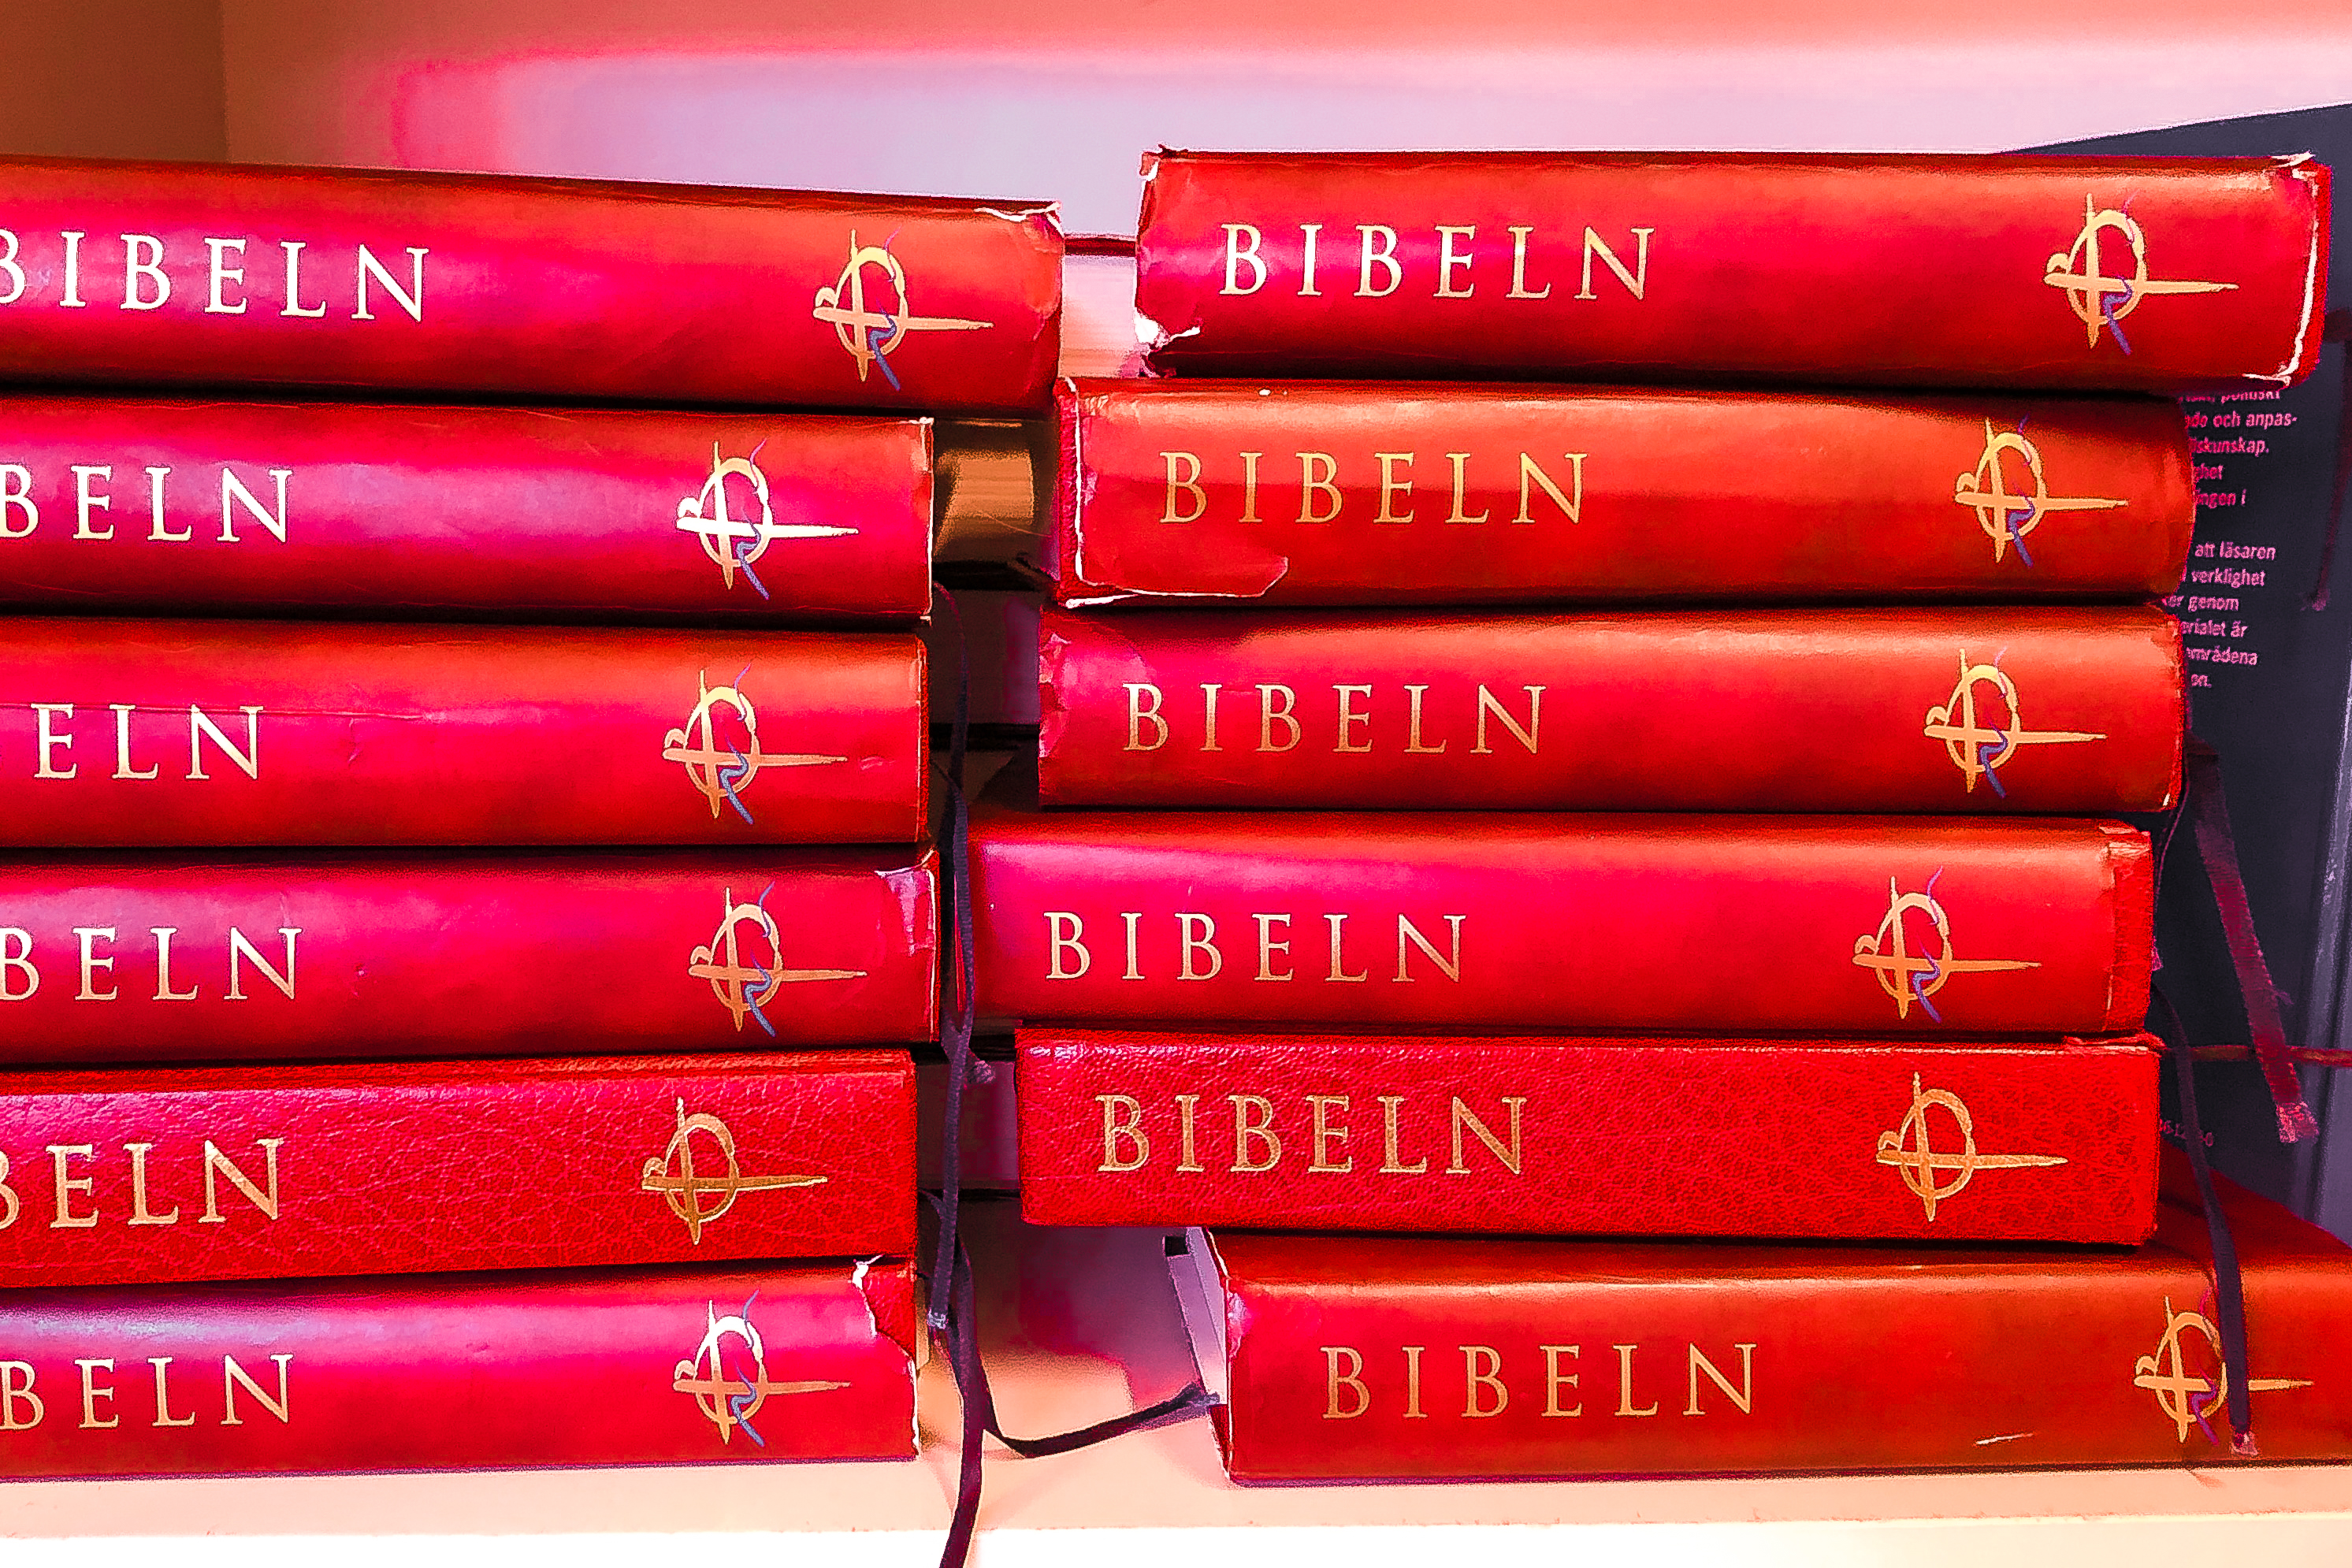
kristendom, book, publication, font, red, Material property, rectangle, cylinder, book cover, Tints and shades, carmine, magenta, electric blue, metal, pattern